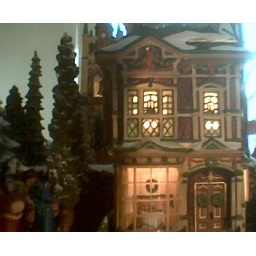
If you look closley, you can make out the candles in the upper windows, as well as the table inside on the lower level.